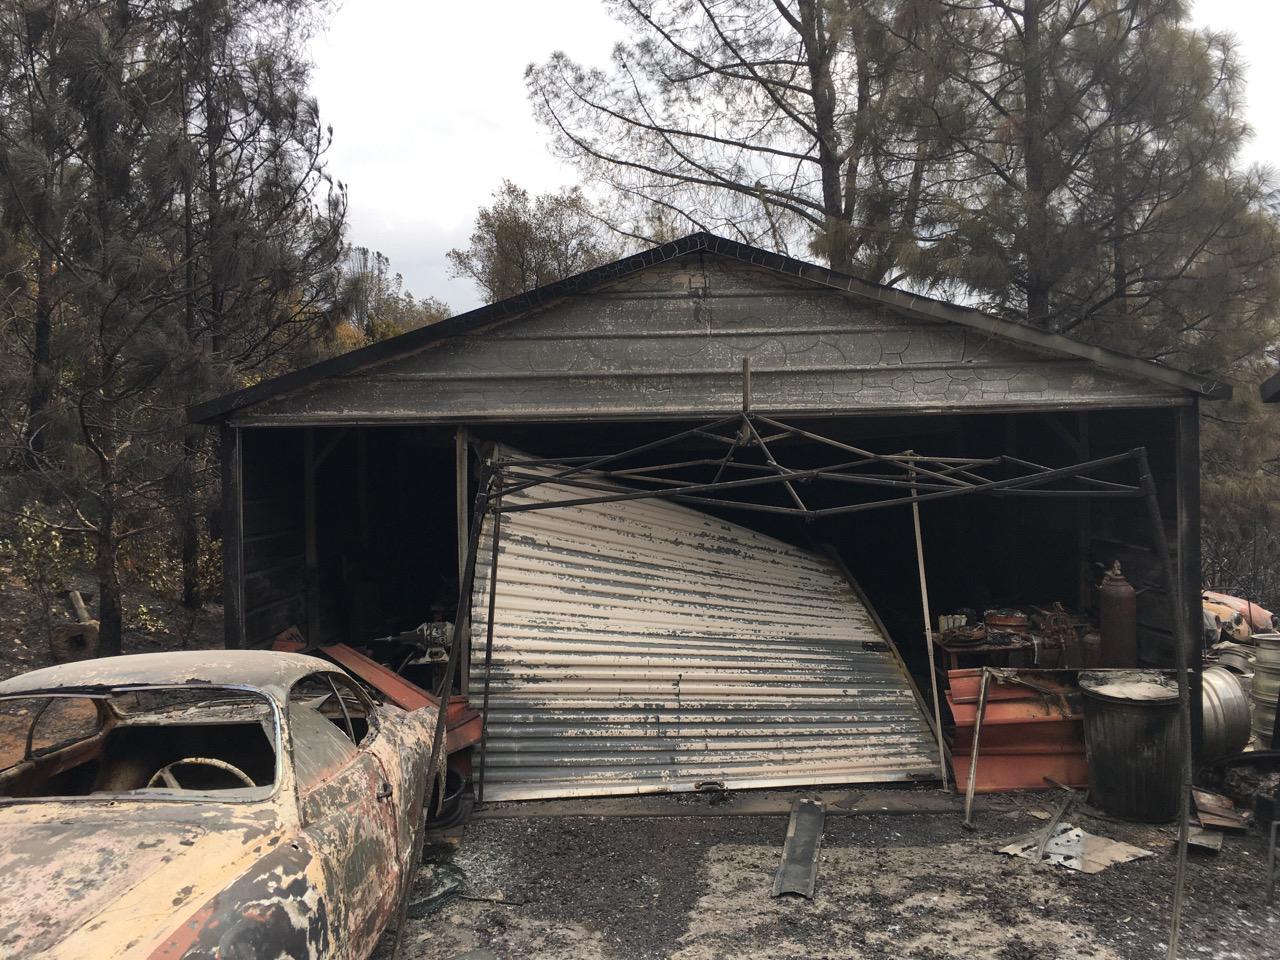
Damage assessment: destroyed